Jean Rollin

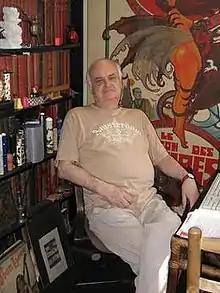
Jean Rollin

Jean Michel Rollin Roth Le Gentil (3 November 1938 – 15 December 2010) was a French film director, actor, and novelist best known for his work in the fantastique genre.